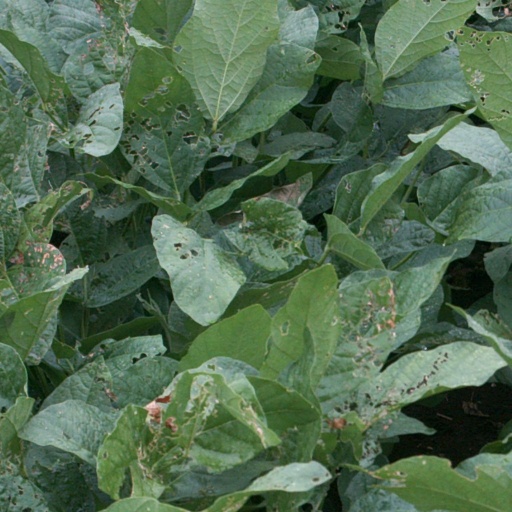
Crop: soybean